Eimear Lambe

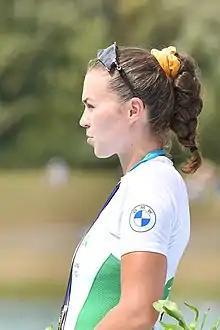
Lambe in 2022

Eimear Lambe (born 11 August 1997) is an Irish rower. She competed in the women's coxless four event at the 2020 Summer Olympics and won a bronze medal. Along with her team-mates, she was named as the Irish Times/Sport Ireland Sportswoman for July 2021.